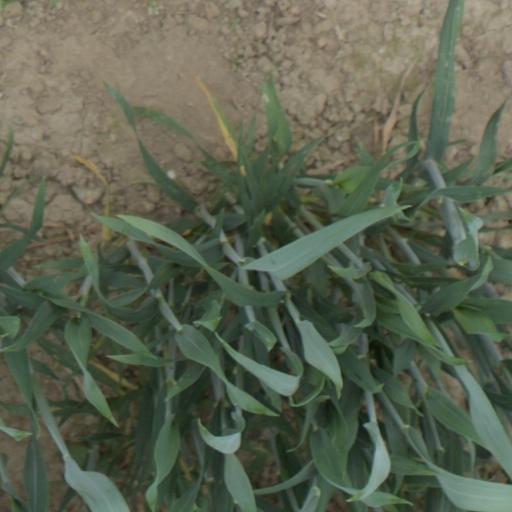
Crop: wheat